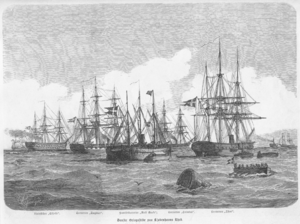
Korvetten Dagmar
Danske Orlogsskibe paa Kjøbenhavns Rhed. Fra venstre til højre: Linjeskibet Skjold, Korvetten Dagmar, Panserbatteriet Rolf Krake, Korvetten Heimdal og Korvetten Thor. Samtidig illustration af krigen i 1864.
Danske Orlogsskibe paa Kjøbenhavns Rhed Fra venstre til højre: Linjeskibet Skjold, Korvetten Dagmar, Panserbatteriet Rolf Krake, Korvetten Heimdal og Korvetten Thor. Samtidig illustration af krigen i 1864. Tegningen blev bragt i Illustreret Tidende 21. februar 1864.
Korvetten Dagmar var en dansk skruekorvet, der løb af stablen fra Orlogsværftet den 1. november 1861. Skibet sejlede en del togter til Middelhavet og Dansk Vestindien. Sidstnævnte sted var det udstationeret i fem vintre, før det i 1886 gennemgik en hovedreparation. Fra 1887 og frem til det udgik af flåden den 5. juli 1901 fungerede skibet som skoleskib og gjorde adskillige Middelhavstogter, blandt andet deltog det i fejringen af 400-året for Vasco da Gamas opdagelse af søvejen til Indien i 1898.